Exmouth Plateau

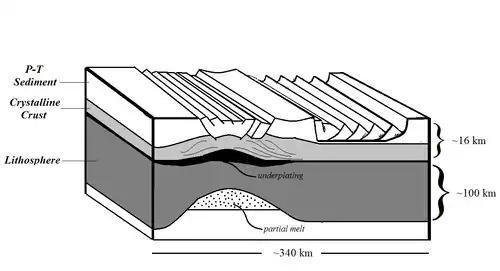
Diagram modeled after Mutter et al. (1989) depiction of the Middle to Late Jurassic extension

During the early Jurassic, extension at the west Australian margin initiated simple shear mechanics creating a system of listric normal faults near the eastern region of the Exmouth Plateau. These listric faults were a product from the development of a major low angle detachment fault between a sedimentary base of Permian-Triassic upper crust and the mid-crustal horizon. As a result, brittle deformation and crustal thinning in the upper crust of the eastern Exmouth Plateau occurred, while in the west, the lower crystalline crust and lithosphere experienced shear stress and thinning. The formation of the fault system closer to the coast caused the initial development of the Exmouth, Barrow, and Dampier sub-basins of the Northern Carnarvon Basin. Carbonate marine sediment, primarily marls, continued to be deposited at this time on the central and western portions of the plateau. Closer to the shoreline siliciclastic mud and silt were deposited from marine and deltaic environments.